Russian orthography

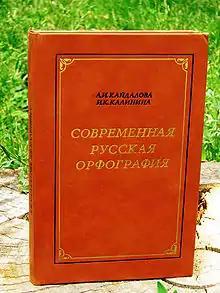
Modern Russian orthography.

Russian orthography is an orthographic tradition formally considered to encompass spelling and punctuation. Russian spelling, which is mostly phonemic in practice, is a mix of "morphological" and "phonetic" principles, with a few "etymological" or "historic" forms, and occasional "grammatical" differentiation. The punctuation, originally based on Byzantine Greek, was in the seventeenth and eighteenth centuries reformulated on the models of French and German orthography.